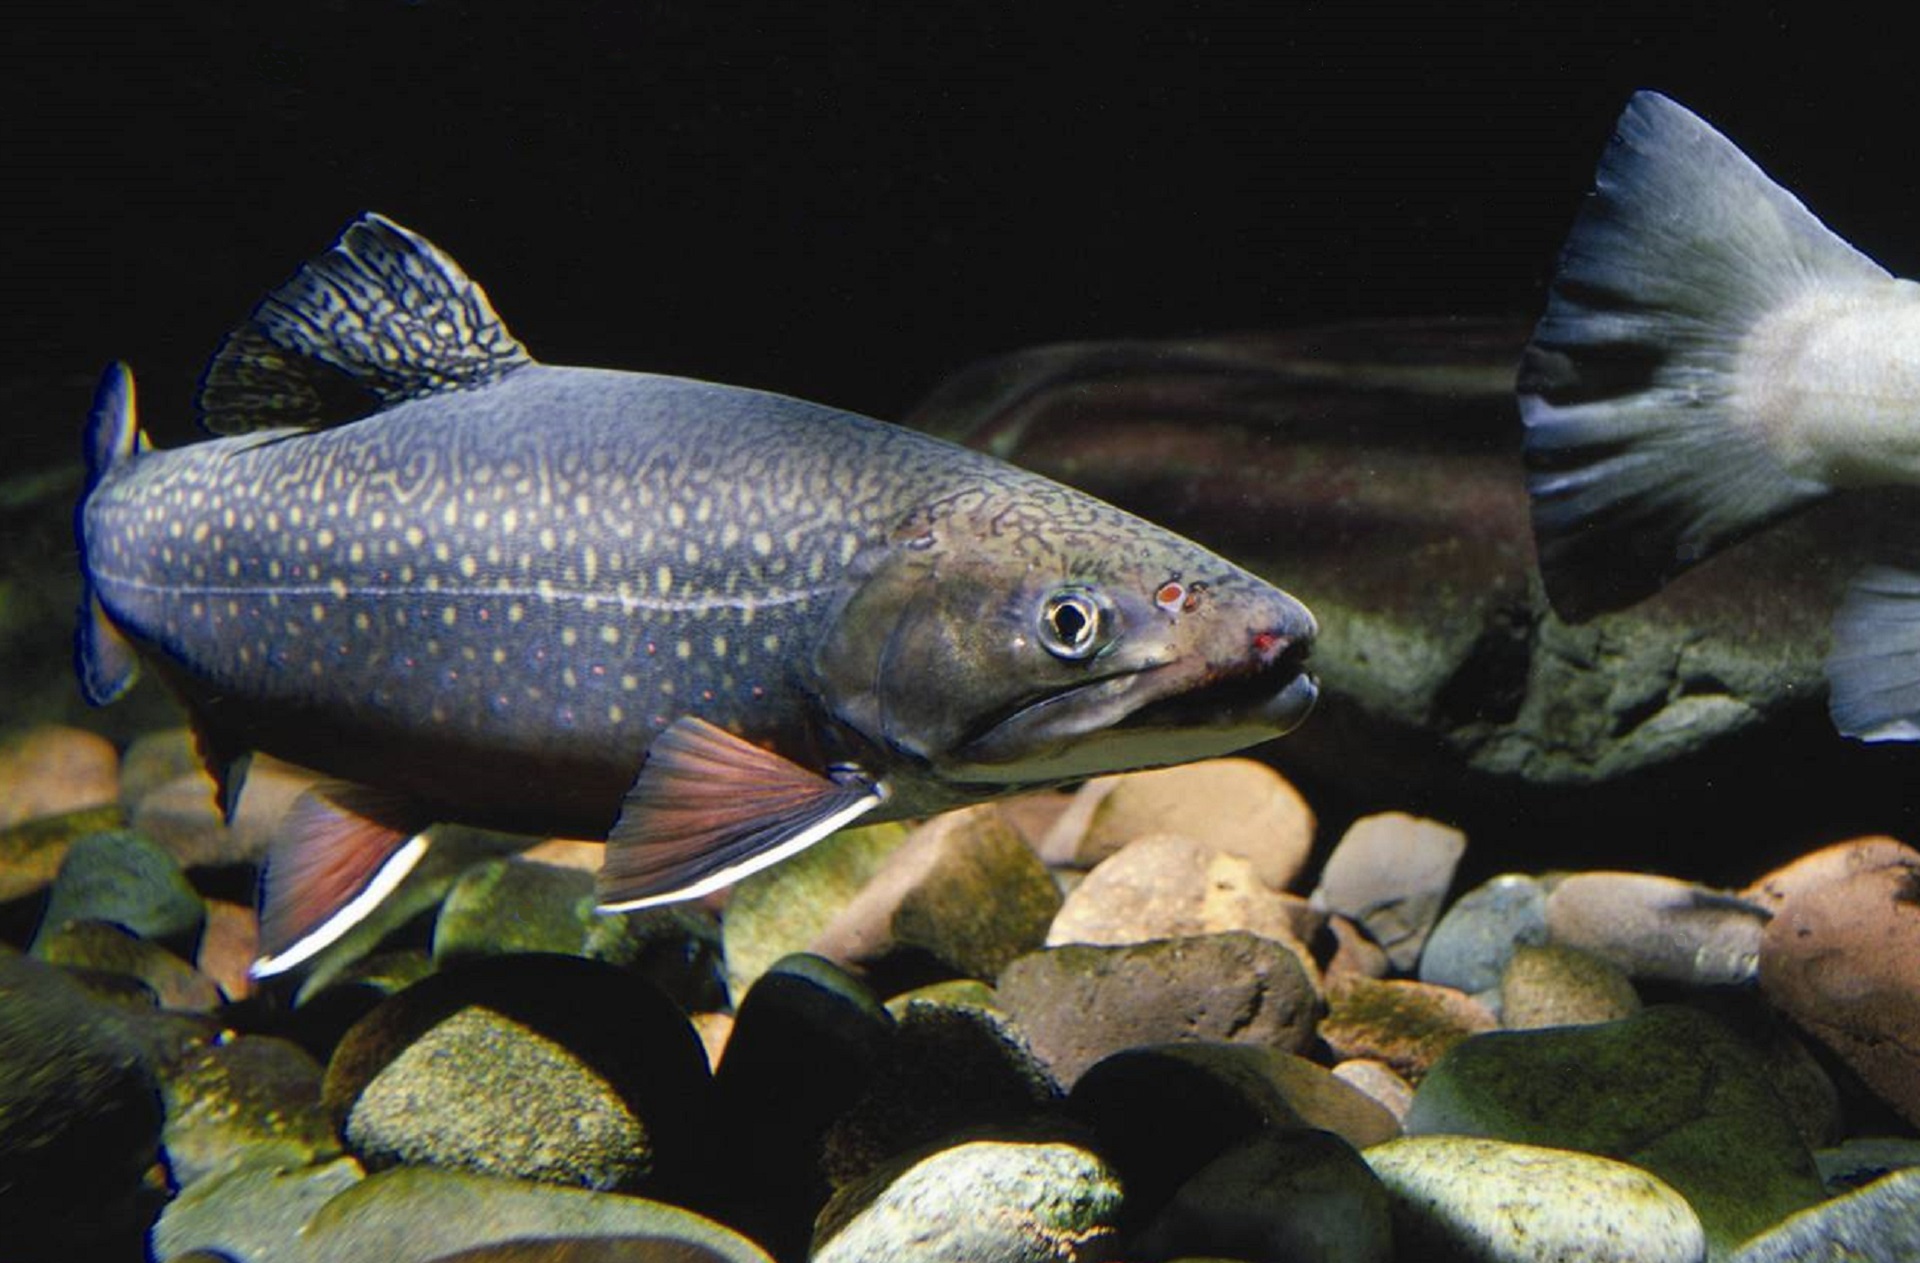
water, nature, wildlife, wild, underwater, stream, food, tranquil, biology, fish, fauna, swimming, rocks, aquarium, vertebrate, marine biology, freshwater aquarium, eastern brook trout